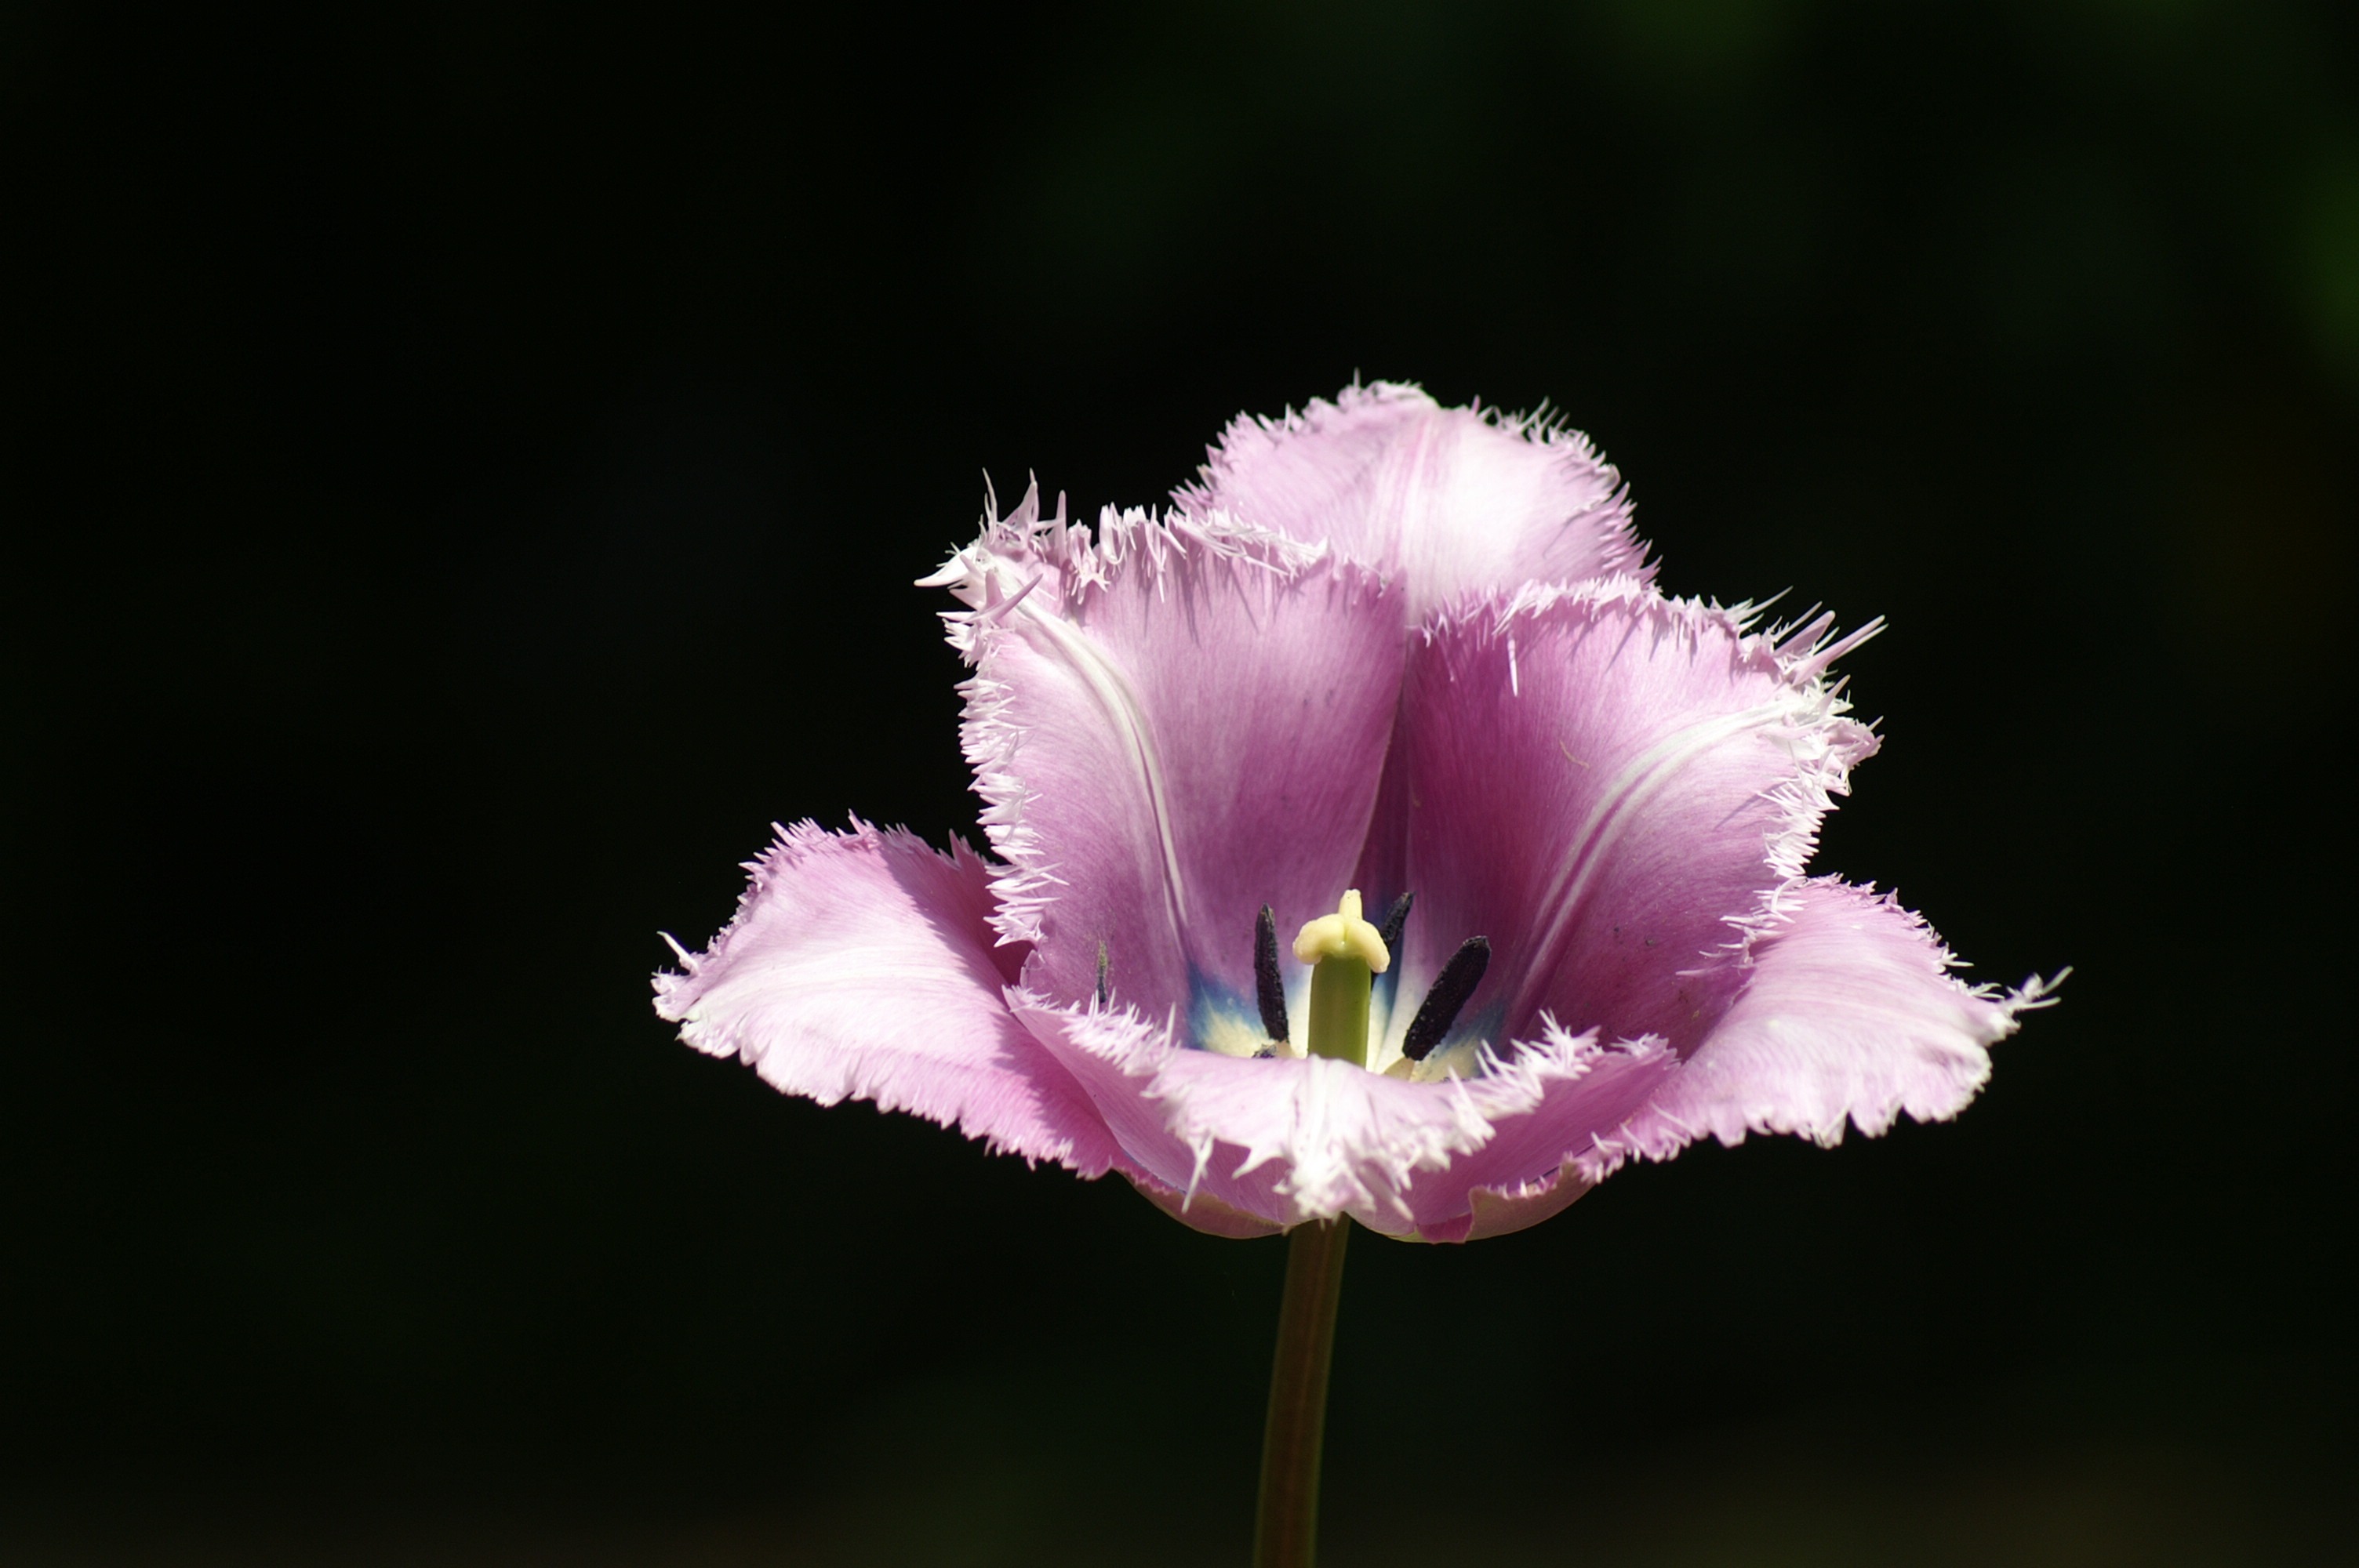
nature, plant, flower, purple, petal, tulip, spring, flora, wildflower, close up, holland, netherlands, wallpaper, tulips, keukenhof, macro photography, flowering plant, lily family, plant stem